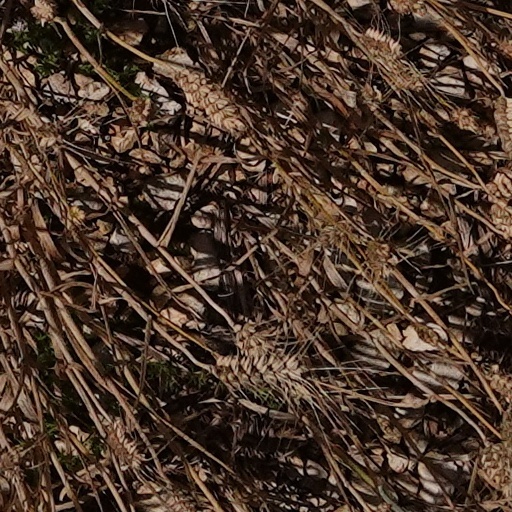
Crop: wheat